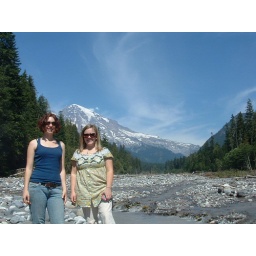
wisps of clouds dance around the mountain top